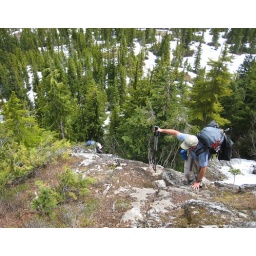
The climber's trail above the lake involved getting past two steep rock steps.